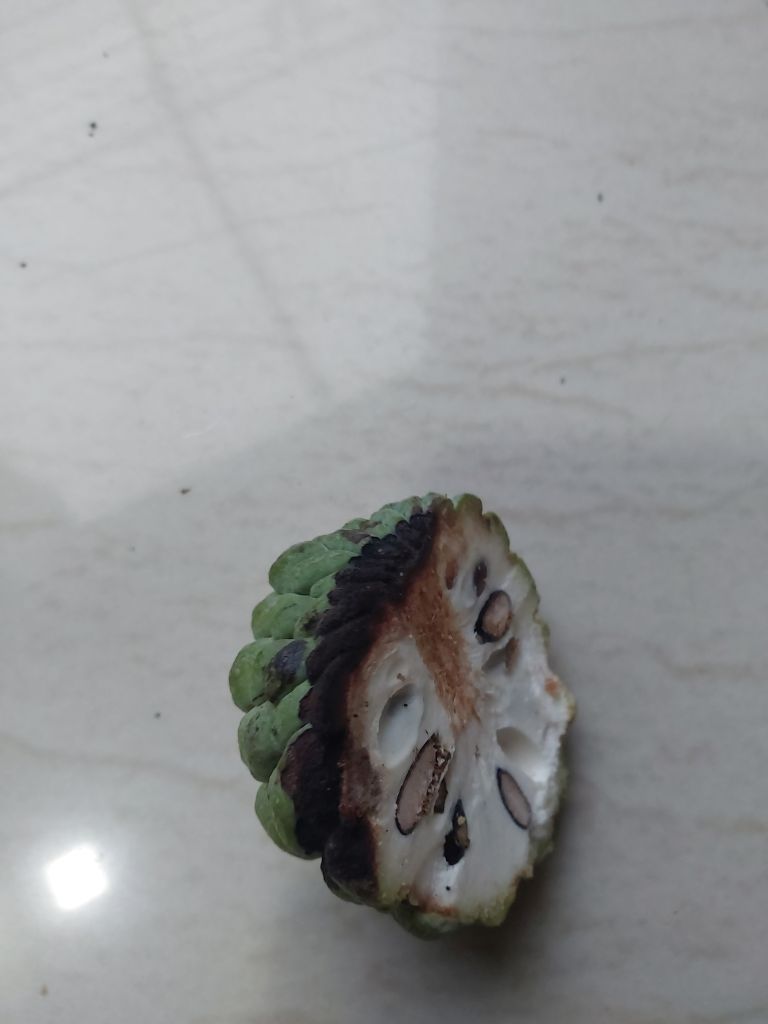
Disease label: Diplodia Rot